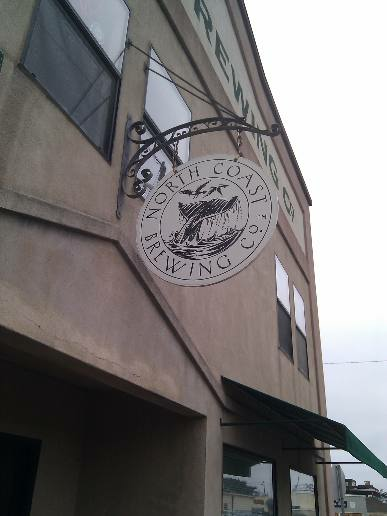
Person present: No